Kingdoms of Amalur: Reckoning

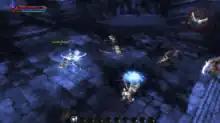
The player in combat with enemies, having activated "Reckoning" mode

"Kingdoms of Amalur: Reckoning" is an action role-playing game in which players, taking on the role of the Fateless One, explore the fantasy realm of the Faelands. The Fateless One's gender, appearance, and race (the human Almain and Varani groups, and the Alfar Ljosalfar and Dokkalfar tribes) are customised at the start. Each race has unique boosts to different attributes, with further passive enhancements through choosing a patron deity. Navigation is limited to the player walking or running through open areas and dungeon environments, with specific platforms for contextual jumps to lower areas, and the ability to swim through deep water. Players complete a variety of quests related to the main scenario, self-contained quest lines for groups dubbed Factions, non-repeatable side quests, and repeatable Tasks all available from non-playable characters (NPCs) found through the world's five regions. Completing quests, discovering regions of the world and completing some in-game activities reward experience points which raises the character's level and statistics.